Debian version history

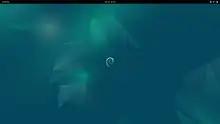
Debian 12 ("Bookworm") with GNOME

Debian 5.0 ("Lenny"), released 14 February 2009, contained more than 23,000 packages. Debian was ported to the ARM EABI (armel) architecture.